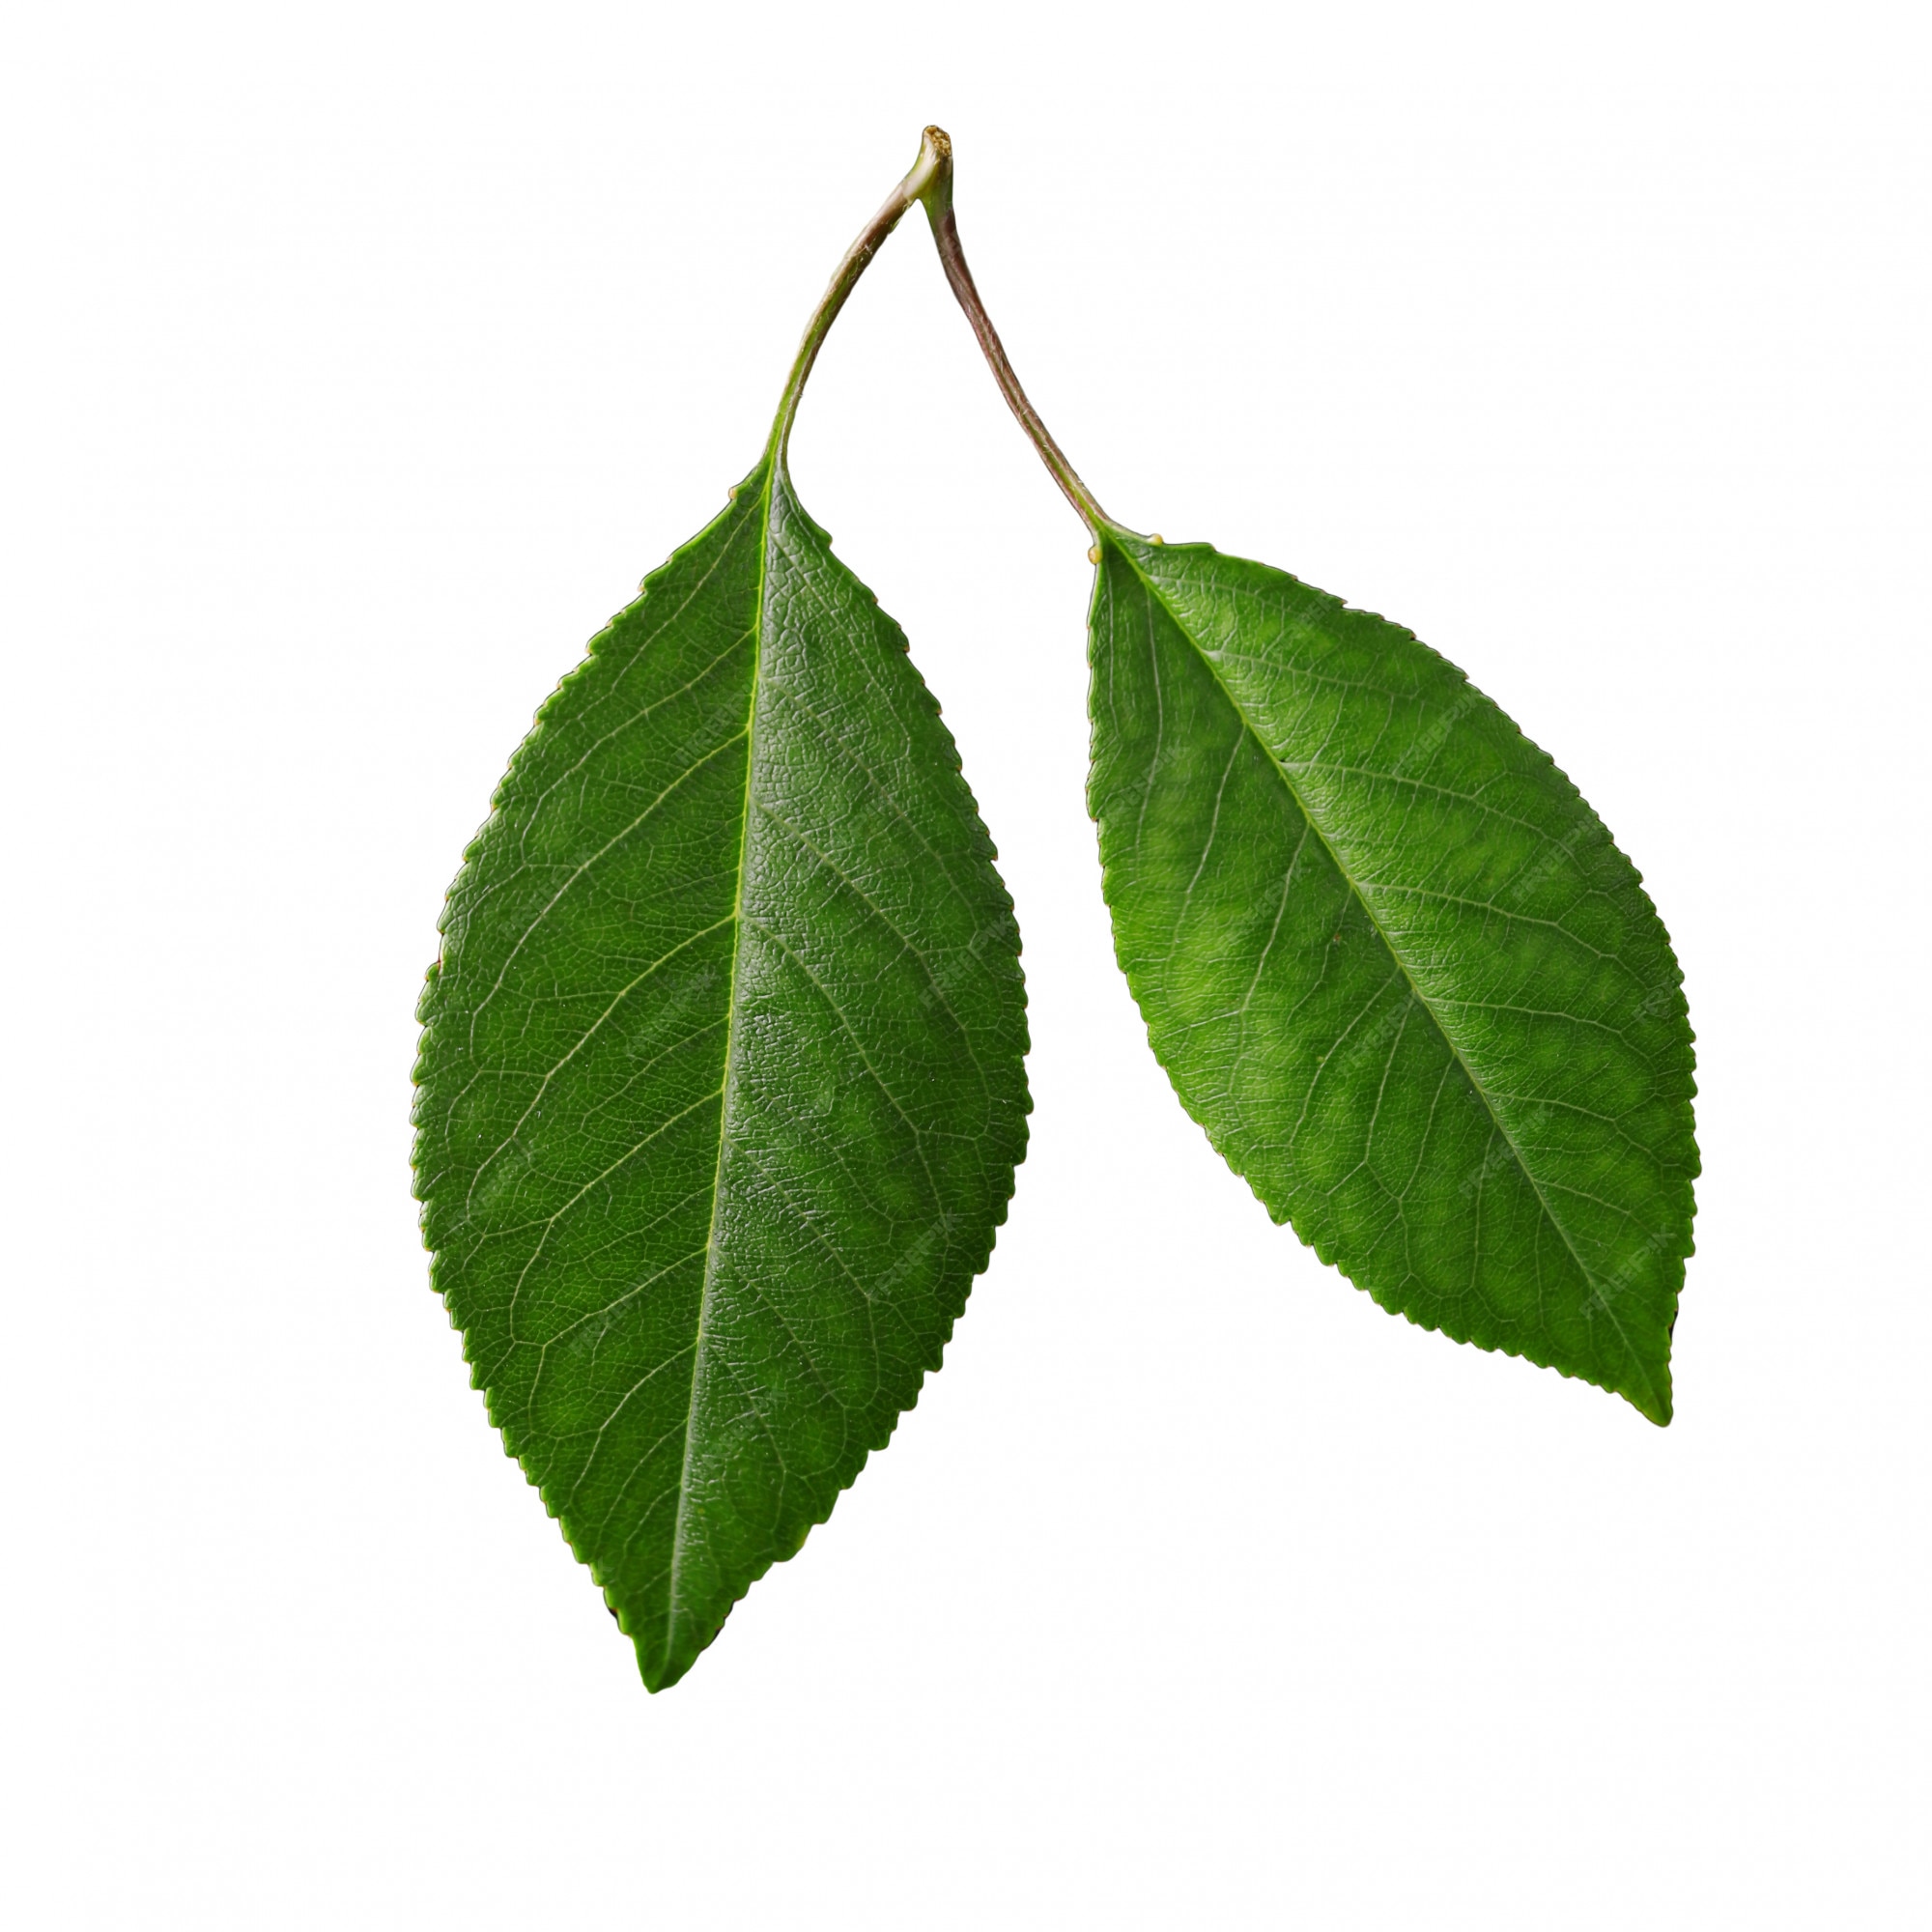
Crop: cherry
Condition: healthy